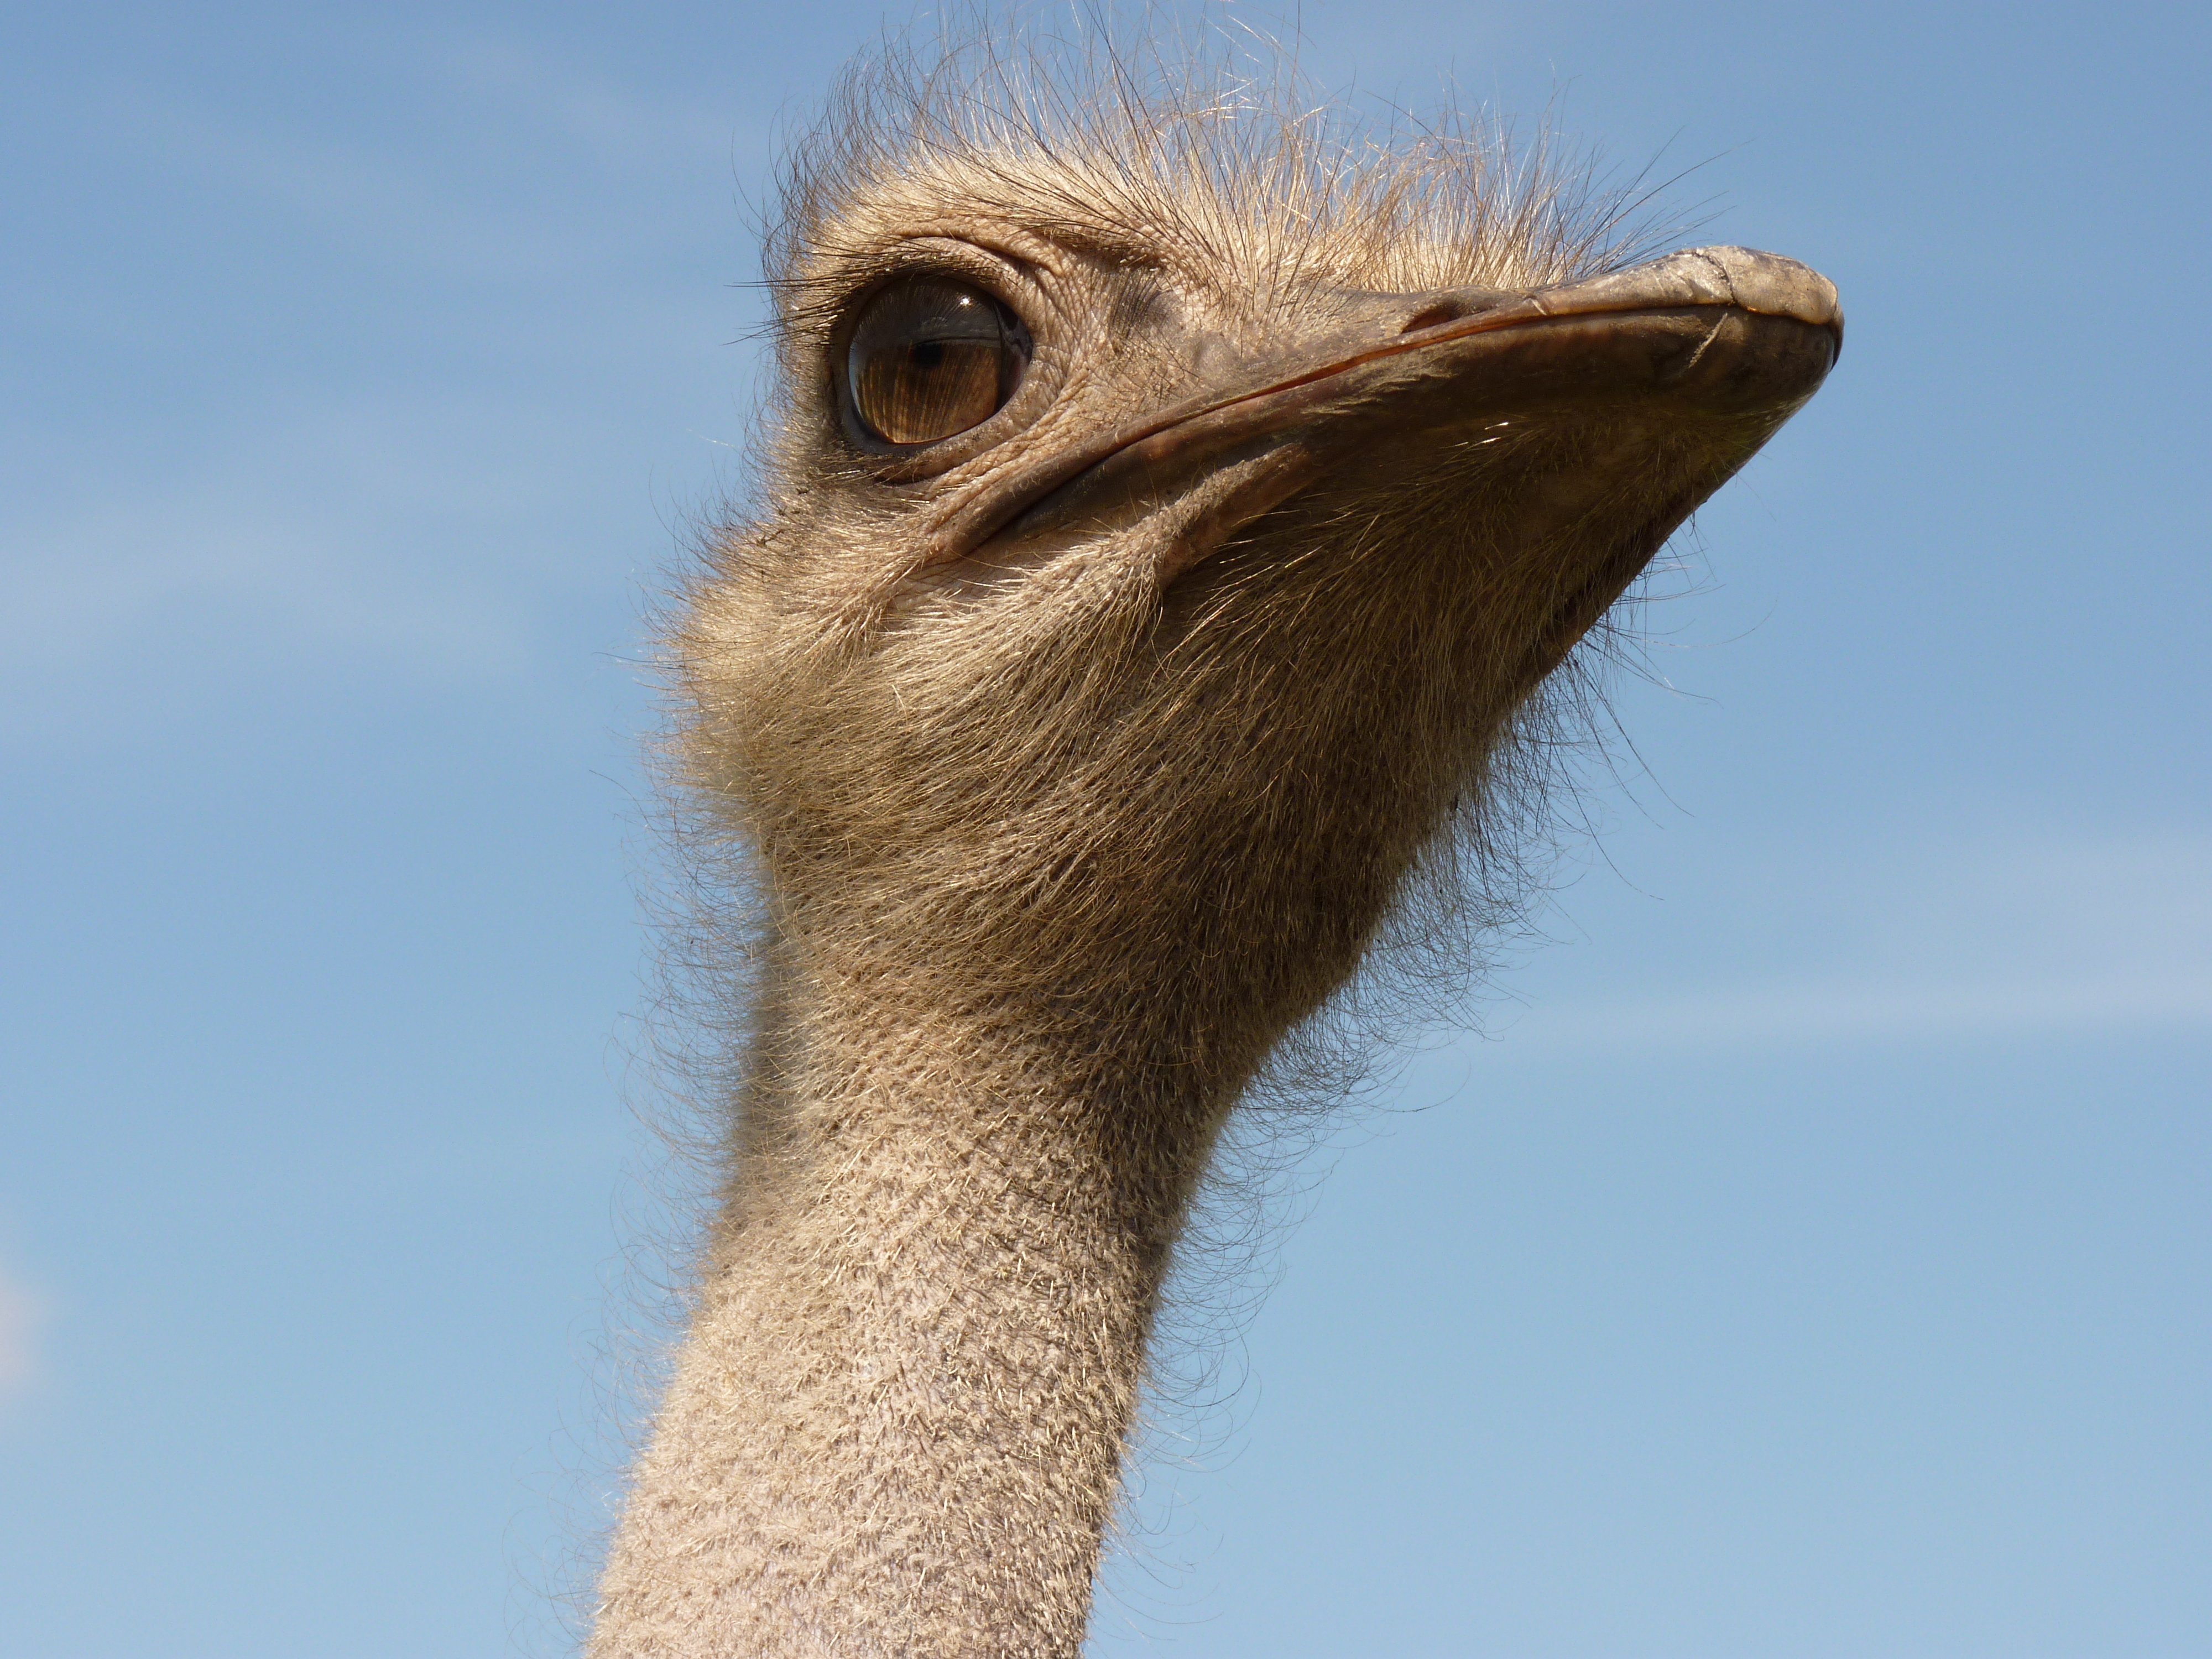
bird, animal, wildlife, bouquet, beak, ostrich, fauna, close up, vertebrate, creature, ratite, flightless bird